Denture cleaner

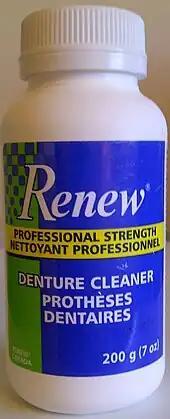
Bottle of Renew professional strength denture cleaner in powder format

Dentures have been cleaned using water or mixtures of water/vinegar, water/lemon juice, water/baking soda for many years. In the 1930s, Alexander Block developed the Polident brand of denture cleaner at the Block Drug Company. Others have followed such as Warner-Lambert's introduction of Efferdent denture cleanser tablets in 1966 and Renew denture cleaner powder in 1986 by Mid-Continental Dental Supply Co. Ltd. Over time, orthodontic and sport dental appliance cleaners have also emerged on the market such as Renew Ortho & Sport with formulations that account for thermoplastics and a younger demographic of patients.